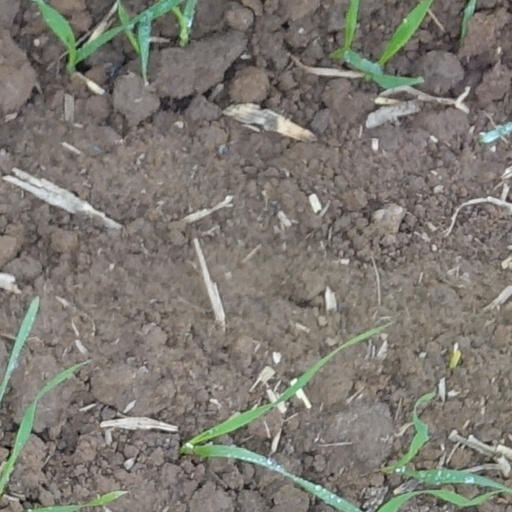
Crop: wheat